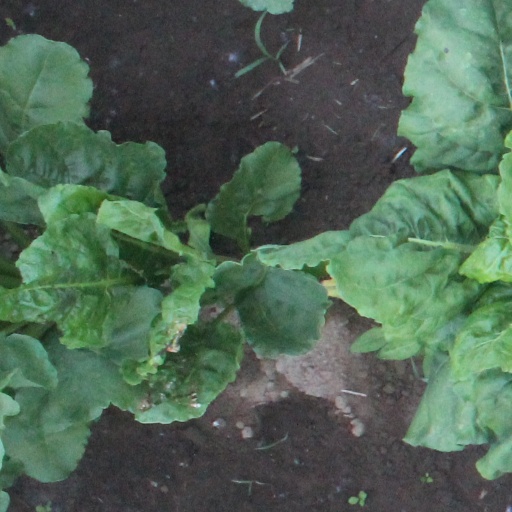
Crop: sugar beet